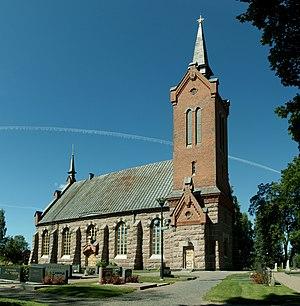
Cet article recense les églises évangéliques-luthériennes de Finlande.